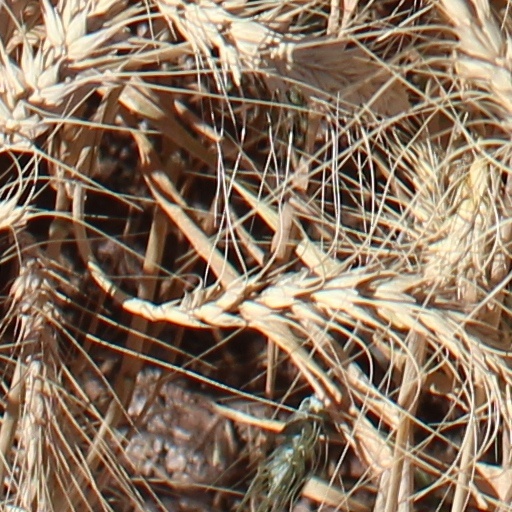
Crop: wheat